Johan Kremers

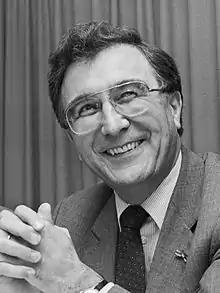
Johan Kremers (1981)

Dr. Johan (Sjeng) Kremers (born 10 May 1933) was the Queen's Commissioner of the Dutch province of Limburg from 1977 to 1990.